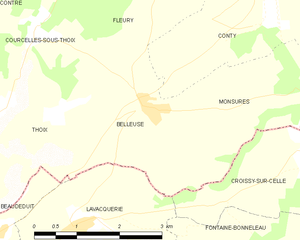
Carte des communes françaises Belleuse